Zac Stacy

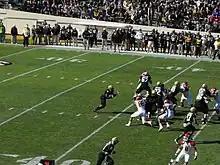
Stacy carrying the ball in a game against the Arkansas Razorbacks in 2011

Stacy finished the 2012 season with 1,034 rushing yards on 182 attempts; against Presbyterian achieved 8 att for 174 yds, against Auburn 27 att for 169 yds, and against Wake Forest 21 att for 180 yds. Following the season, Stacy was voted second team All-SEC. He became the first Vanderbilt player and the eighth SEC player to rush for 1,000 yards in back to back seasons, and the first Commodore to surpass 3,000 yards rushing, as he racked up 3,143 yards on the ground for his career. He was just the 30th player in FBS history to do so. Stacy also set the record for the longest rush (90 yards) by a Vanderbilt player. He also graduated with a degree in Special Education.